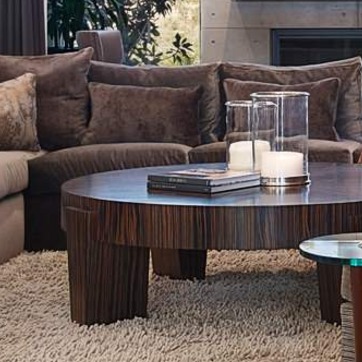
Material: paper